Agostino Di Bartolomei

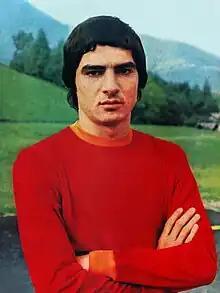
Agostino Di Bartolomei with Roma in the 1974–75 season

Agostino Di Bartolomei (8 April 1955 in Rome – 30 May 1994 in San Marco di Castellabate) was an Italian football player, who played as a midfielder or as a defender, in a sweeper role. Famed for his elegance on the ball and playmaking skills, he is regarded as one of A.S. Roma's greatest players ever, and one of the greatest Italian players never to have been capped by the Italy national team.